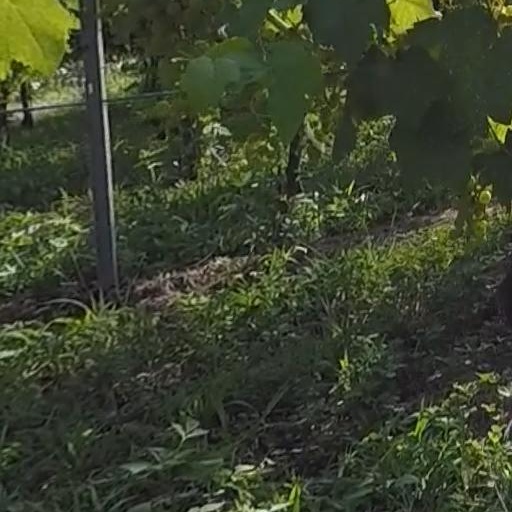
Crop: grape